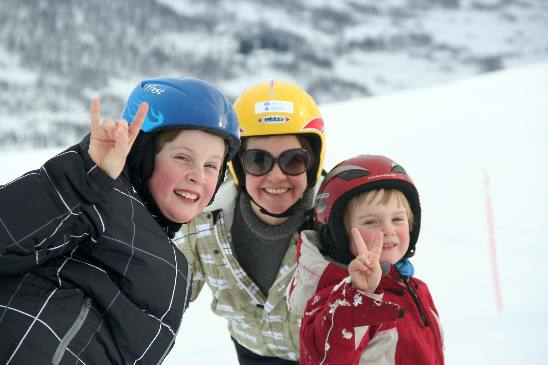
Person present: Yes